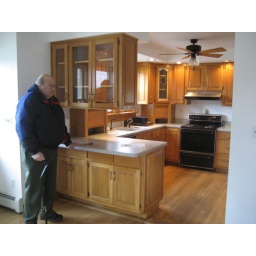
looking into the kitchen from the dining room of the new house in Cold Spring